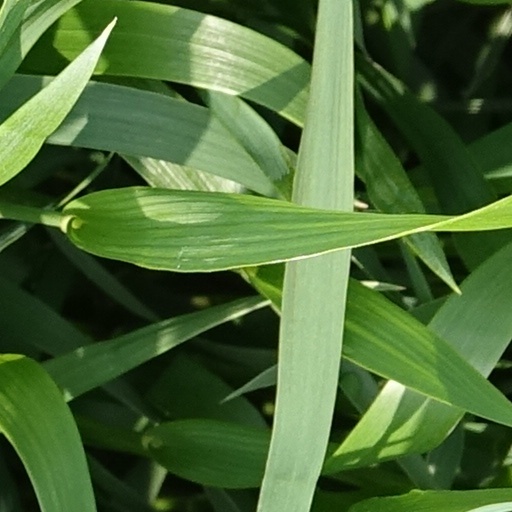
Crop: wheat